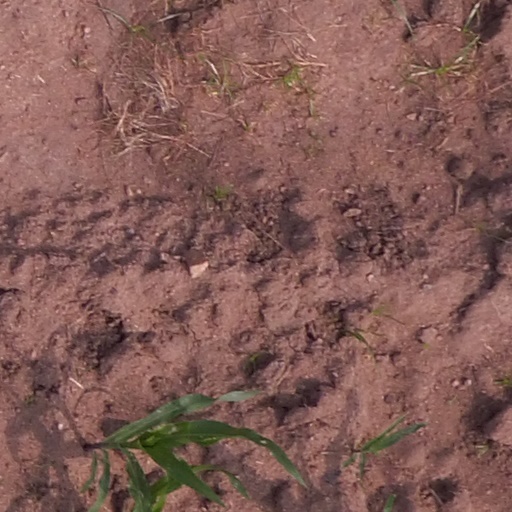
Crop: maize; corn